Alexander IV of Macedon

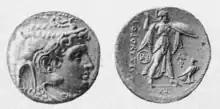

Alexander IV (Greek: ; August 323 BC – Late summer 309 BC), sometimes erroneously called Aegus in modern times, was the posthumous son of Alexander the Great (Alexander III of Macedon) by his wife Roxana of Bactria. As his father's only surviving legitimate child, Alexander IV inherited the throne of the Macedonian Empire after him, however he was murdered in his early teens, never wielding actual power.